Centaur (small Solar System body)

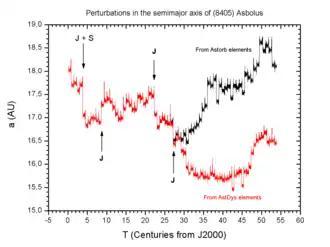
The semi-major axis of Asbolus during the next 5500 years, using two slightly different estimates of present-day orbital elements. After the Jupiter encounter of year 4713 the two calculations diverge.

Because the centaurs are not protected by orbital resonances, their orbits are unstable within a timescale of 10–10 years. For example, 55576 Amycus is in an unstable orbit near the 3:4 resonance of Uranus. Dynamical studies of their orbits indicate that being a centaur is probably an intermediate orbital state of objects transitioning from the Kuiper belt to the Jupiter family of short-period comets. (679997) 2023 RB will have its orbit notably changed by a close approach to Saturn in 2201.